Shimon Iakerson

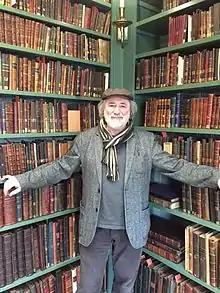
Shimon Iakerson in 2016

Shimon Mordukhovich Iakerson (Russian: Семён Мордухович Якерсон; born August 4, 1956) is a Russian scholar specializing in medieval Hebrew manuscripts and incunabula.